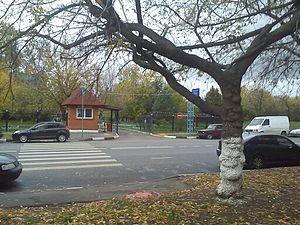
Ministère de Internal Affairs à la rue Podolski. 2011. Octobre.